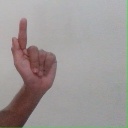
अक्षर: ळ